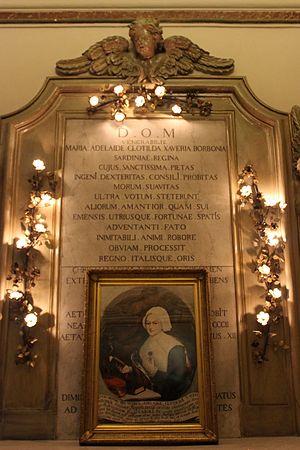
Marie Adélaïde Clotilde Xavière de France, dite Madame Clotilde, née à Versailles le 23 septembre 1759 et morte le 7 mars 1802, fille du dauphin Louis et de Marie-Josèphe de Saxe, et petite-fille de Louis XV, sœur des rois de France Louis XVI, Louis XVIII et Charles X, fut reine de Sardaigne de 1796 à sa mort.
L'église Santa Caterina a Chiaia est une des églises monumentales du cœur historique de Naples. Elle donne via Chiaia, rue élégante de la cité parthénopéenne. L'église est consacrée à sainte Catherine, vierge et martyre, et dépend de l'archidiocèse de Naples. C'est ici qu'est inhumée la sœur de Louis XVI, la vénérable Marie-Clotilde de France.